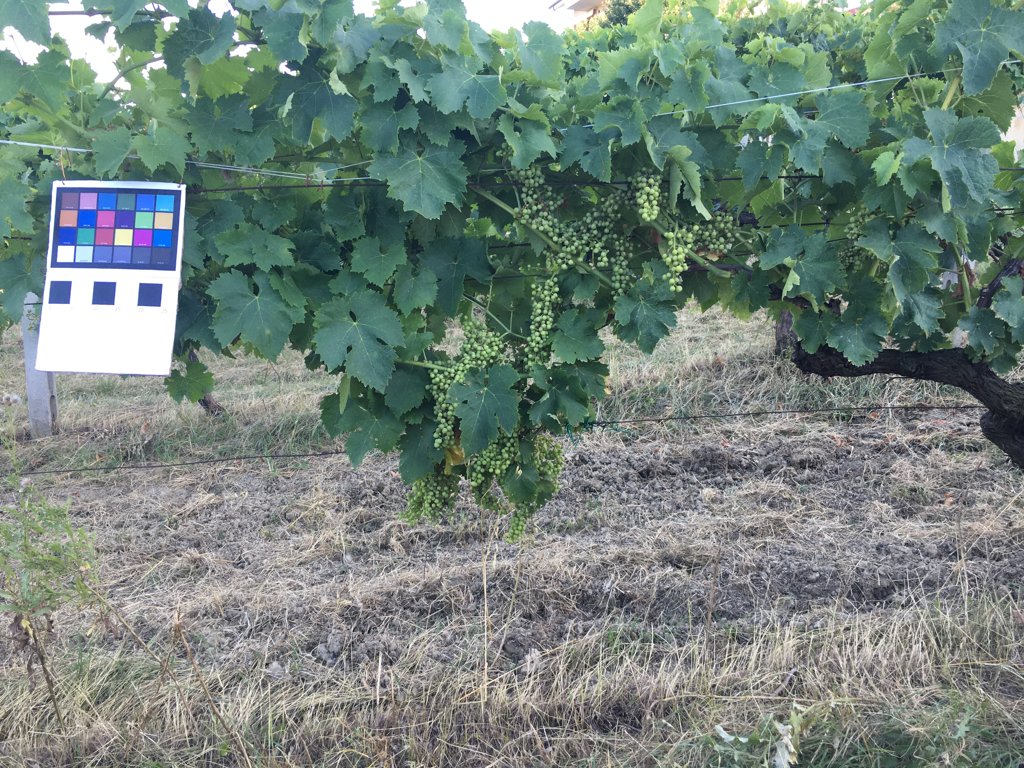
Berries visible: 961
Grape clusters: 15